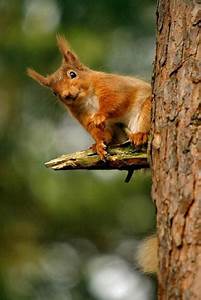
Label: scoiattolo